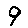
Label: 9